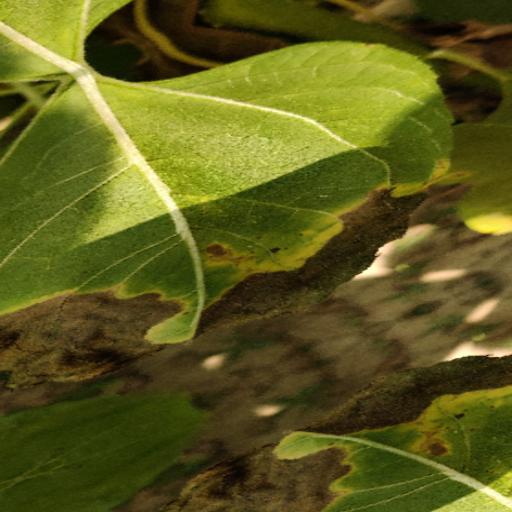
Label: Leaf_scars